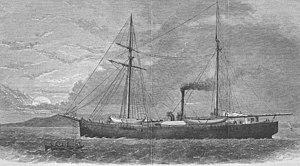
George Wallace Melville est un ingénieur, vice-amiral et explorateur polaire américain. Né le 10 janvier 1841 à New York, il est décédé le 17 mars 1912 à Philadelphie.